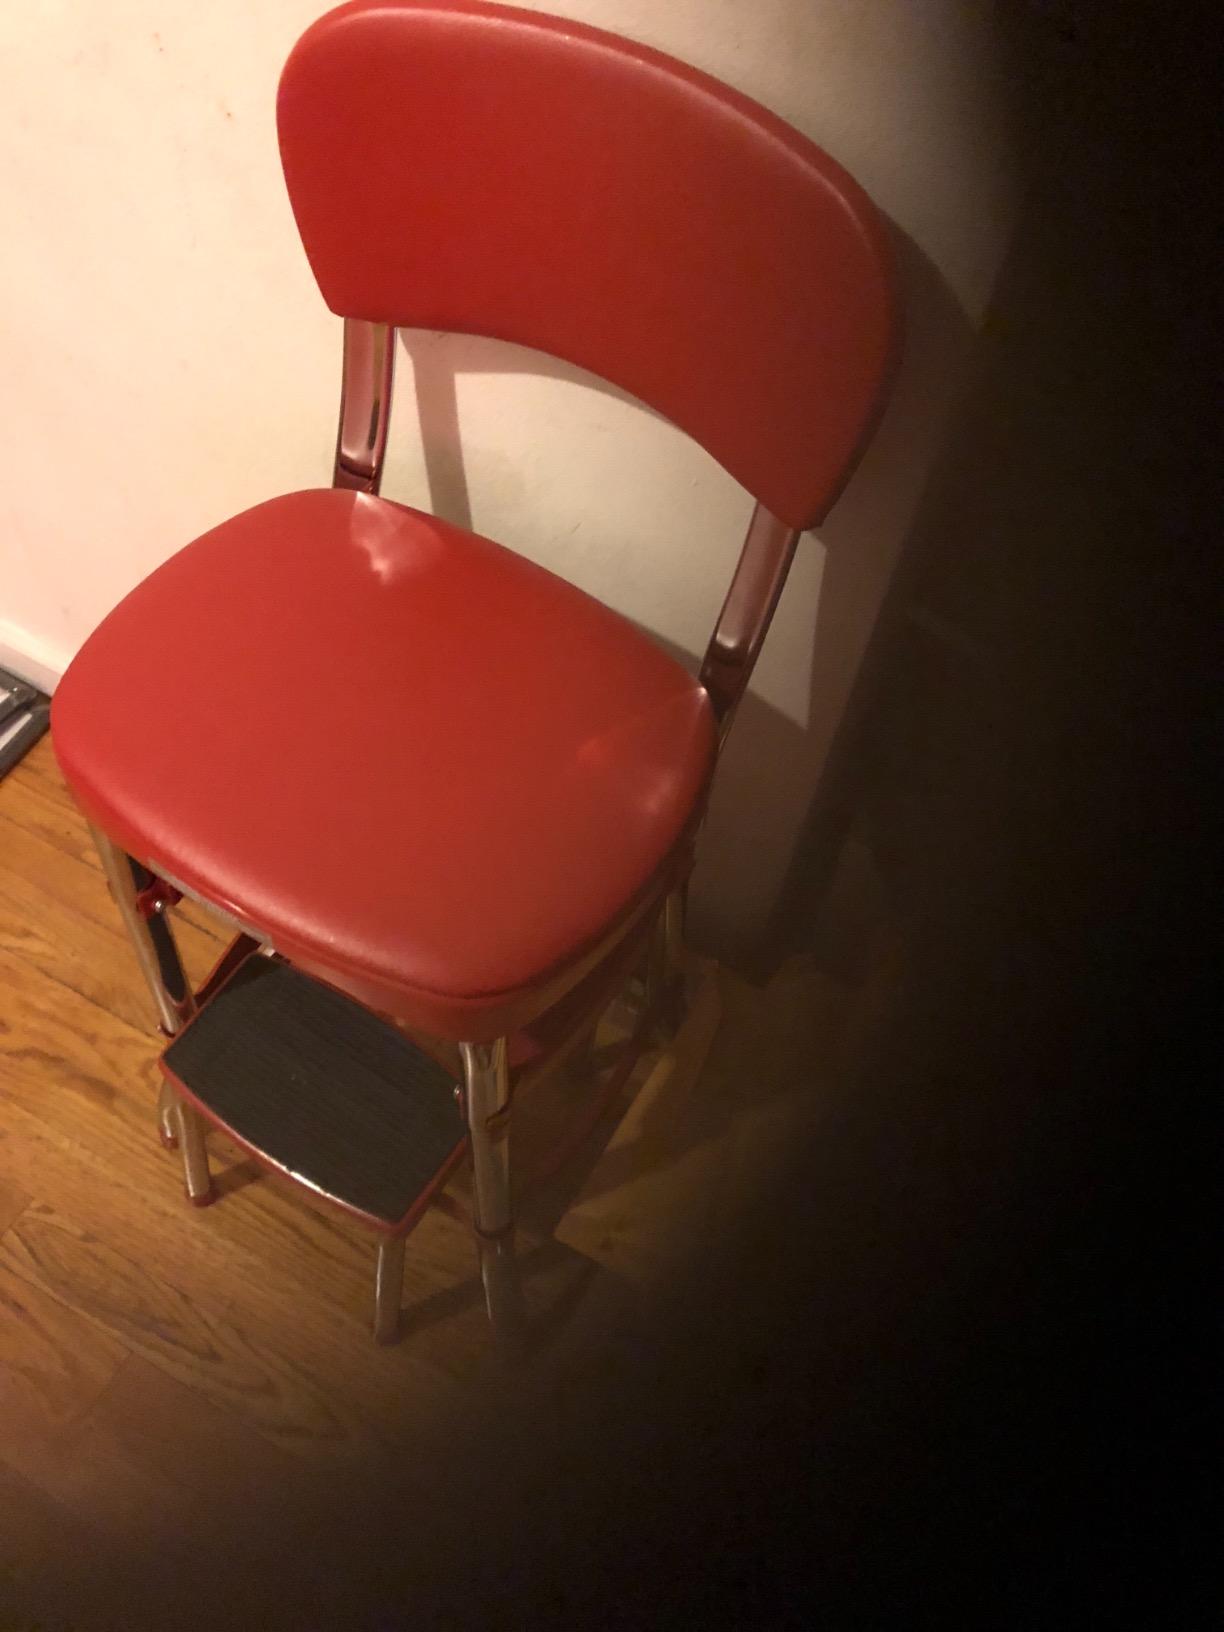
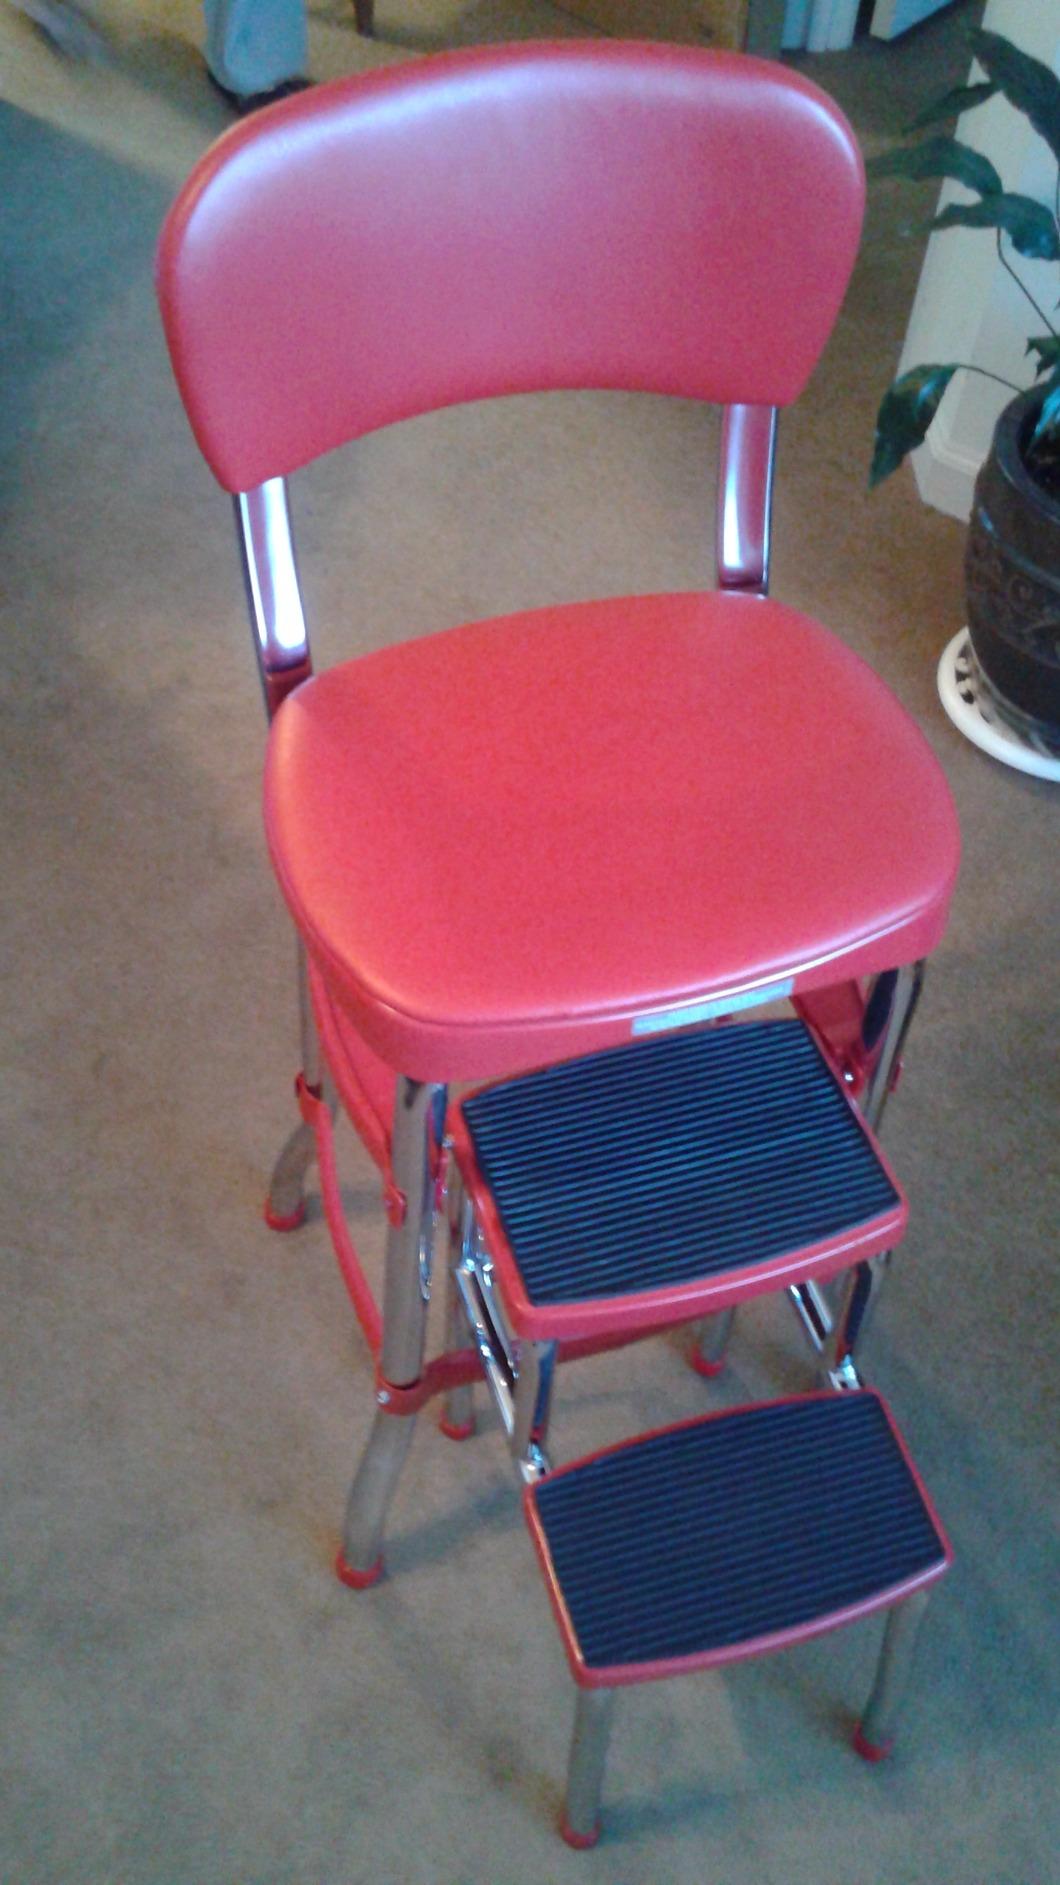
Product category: items_chair
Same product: yes